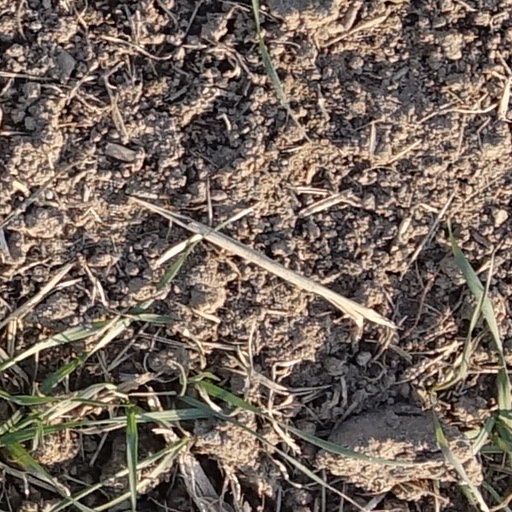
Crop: wheat